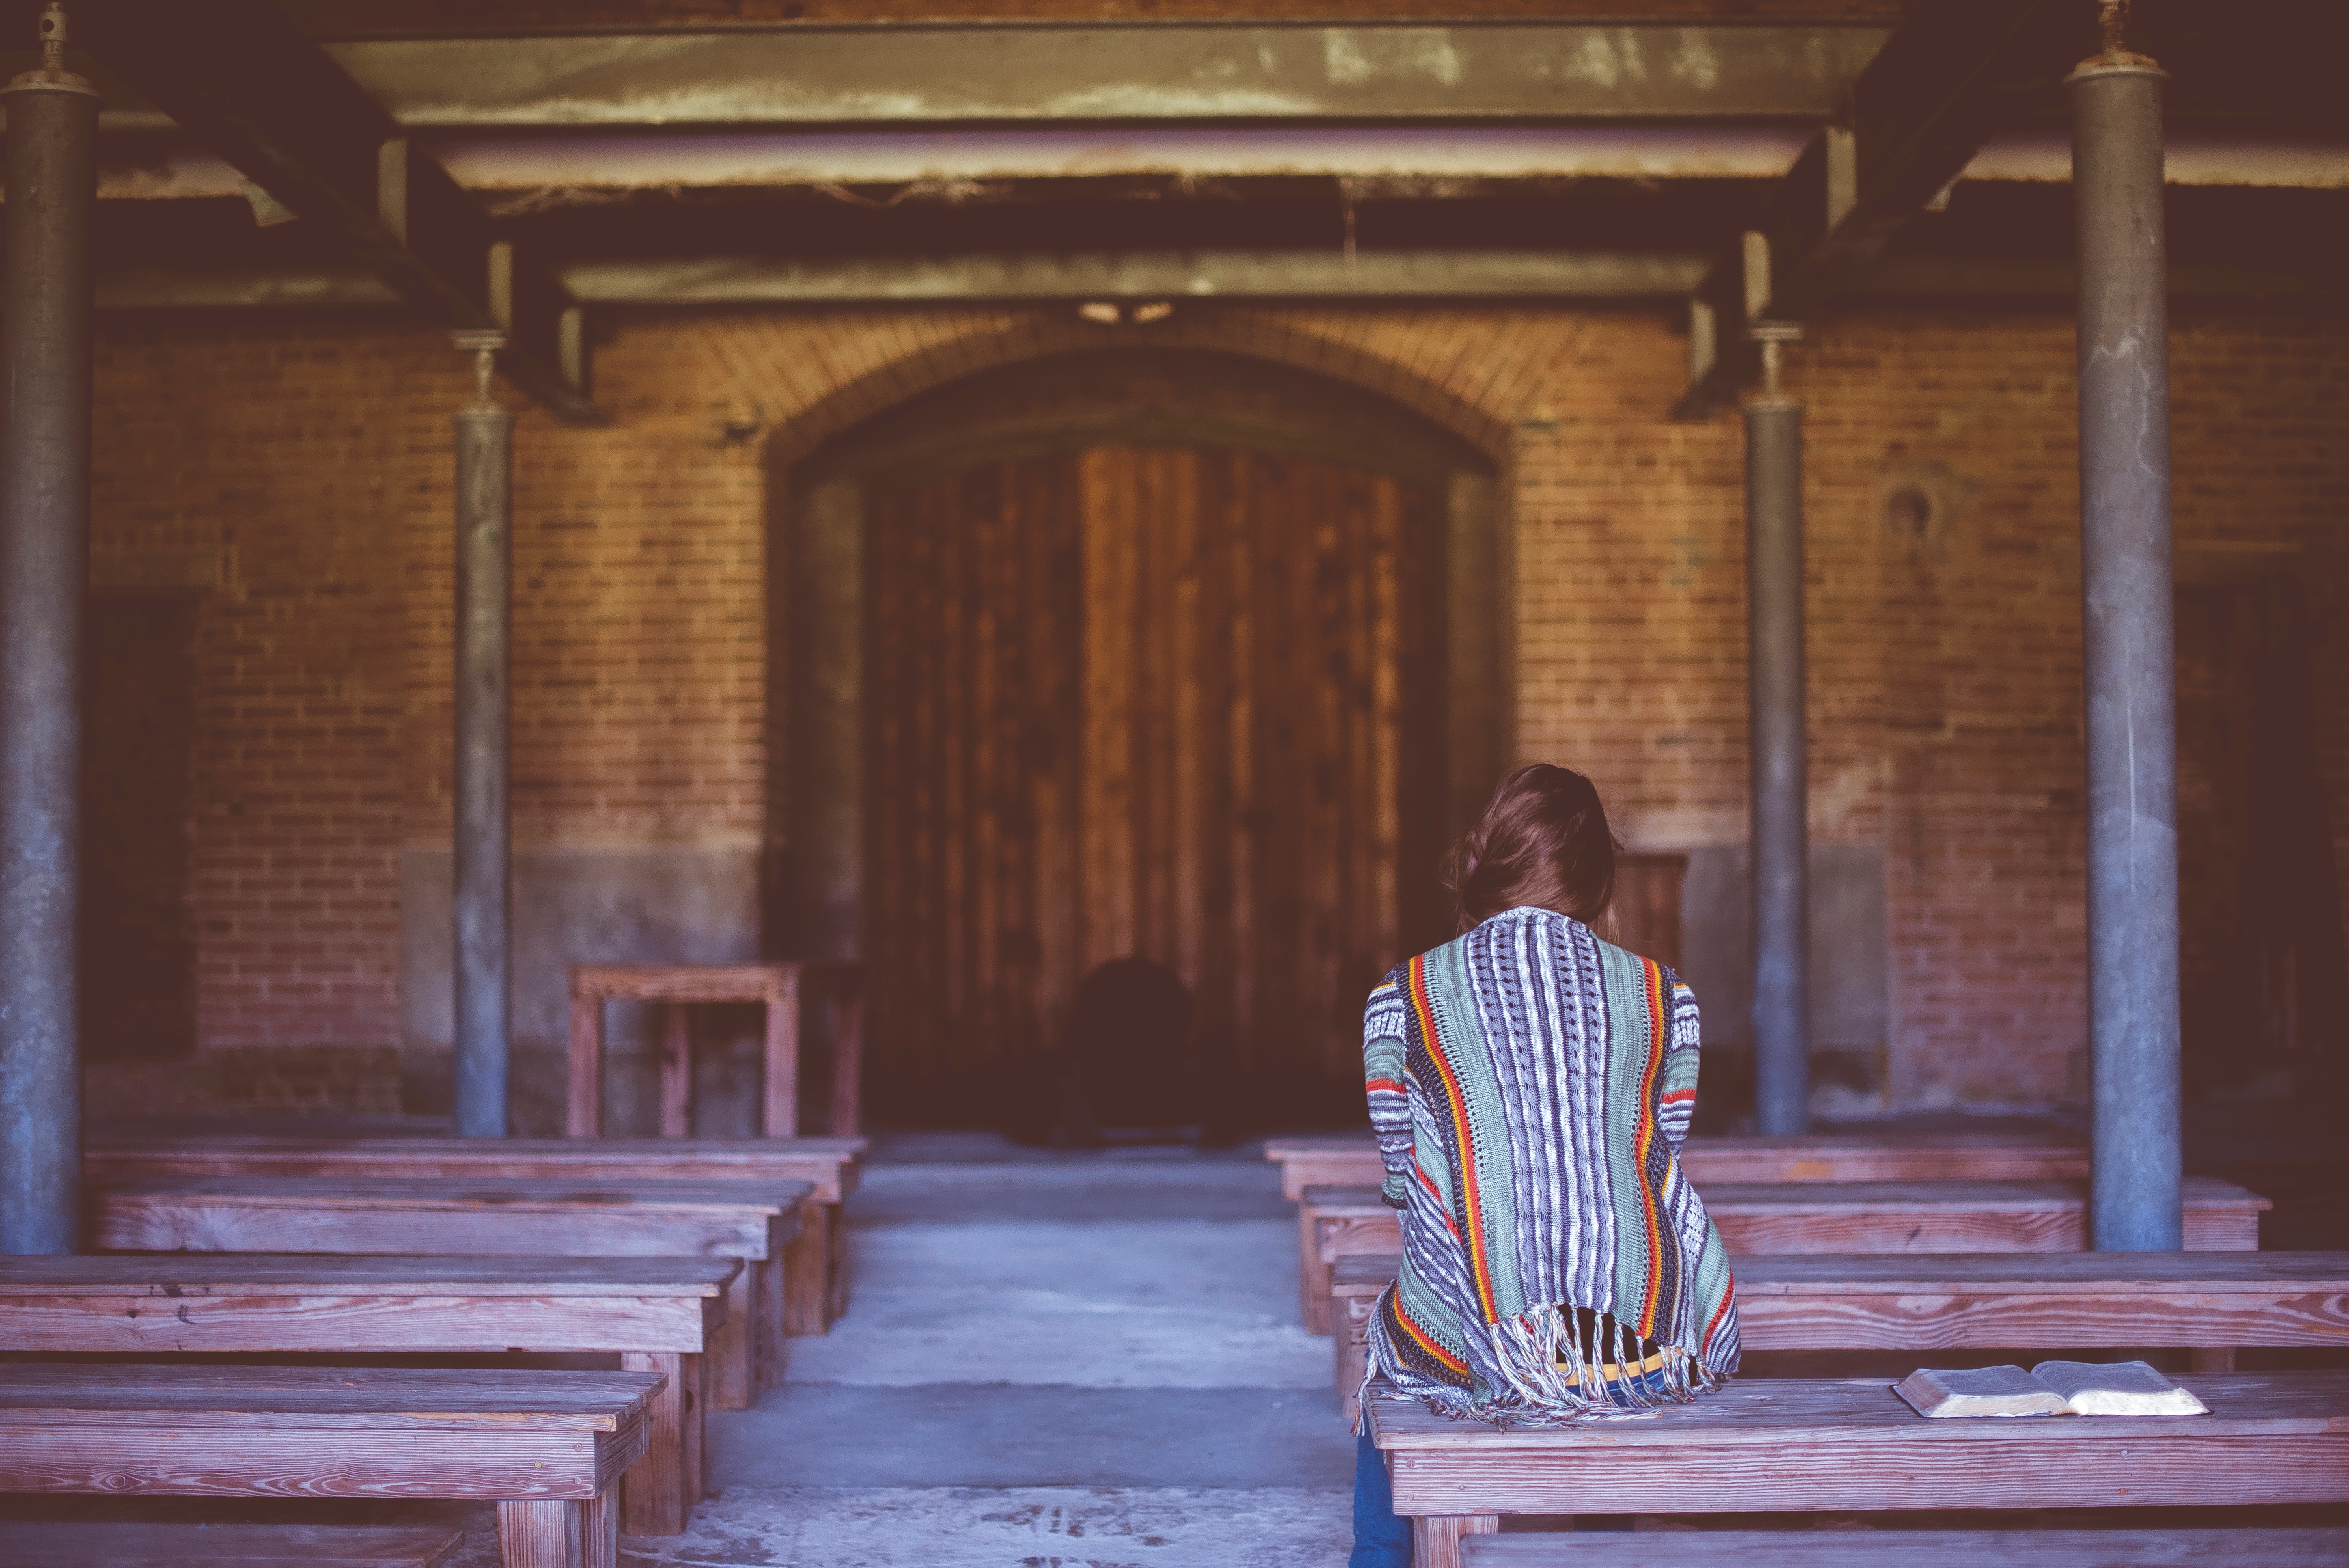
woman, female, sitting, religion, lady, sit, temple, photograph, image, ancient history